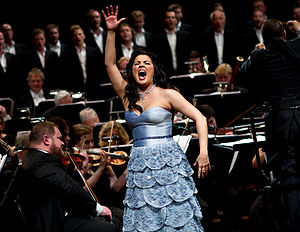
Anna Netrebko
Anna Netrebko i DRs Koncerthus i 2012.
Russisk/østrigsk sopran Anna Netrebko.
Anna Jurevna Netrebko er en sopran, der er blandt de førende.